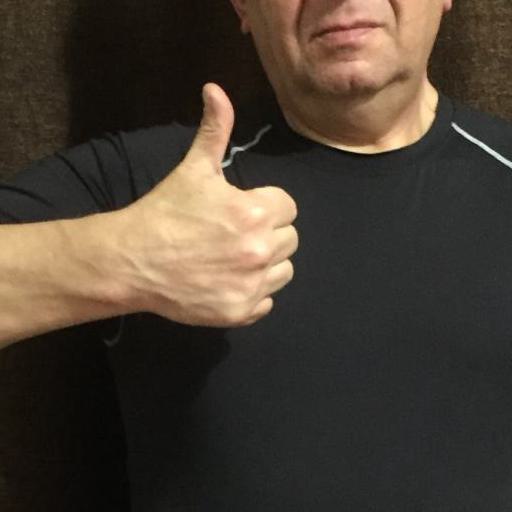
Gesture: like